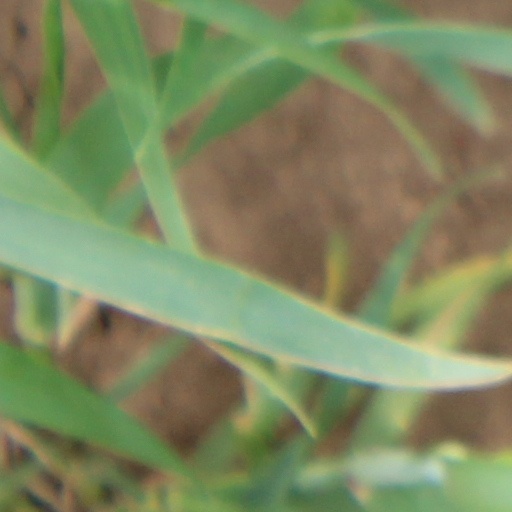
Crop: wheat